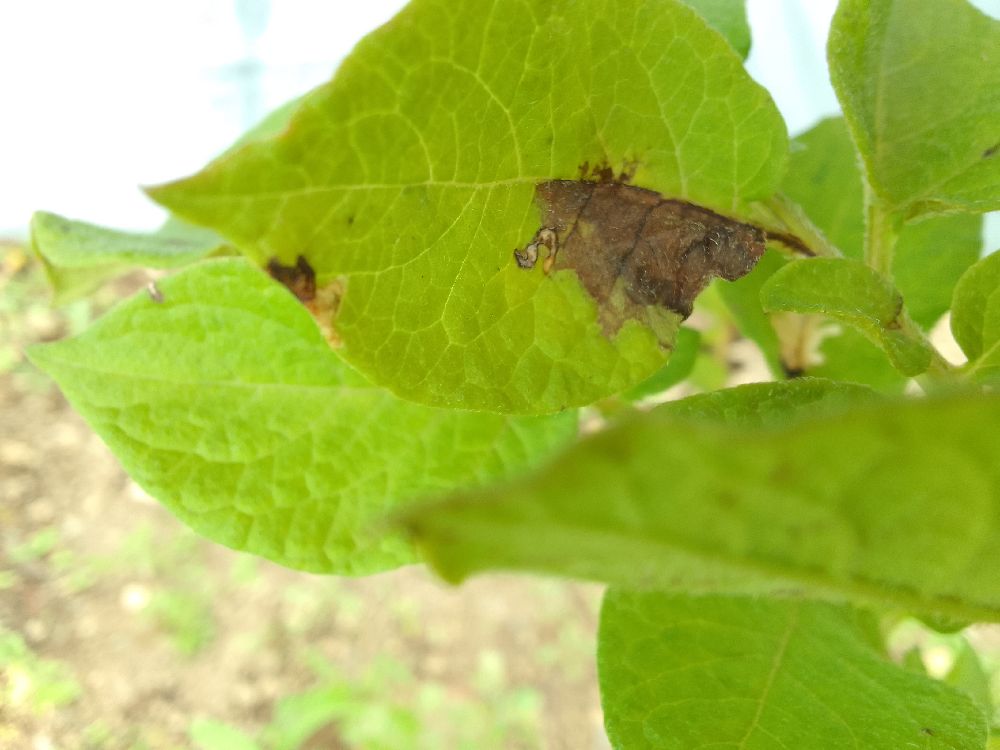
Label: Late blight